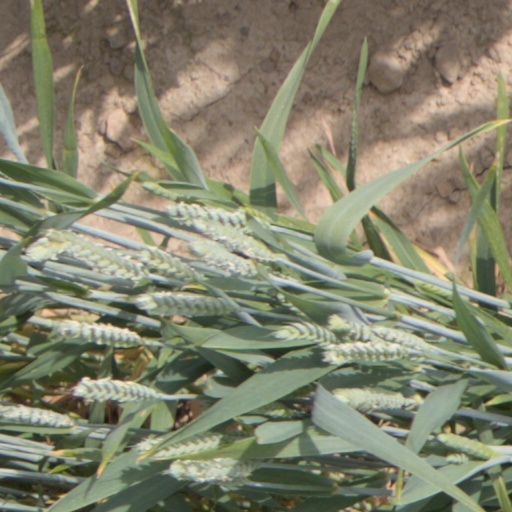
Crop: wheat